Peter Fossett

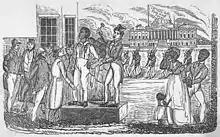
A slave auction

Eleven-year old Peter was put on the auction block, feeling like he was sold like a horse. He was purchased by Colonel John Jones who ran his plantation differently than Jefferson. At Monticello he had learned to read and write. Under threat of whippings, Peter continued these practices, and taught fellow slaves to read and write, but hid those activities. Catching Fossett reading a book once, Jones threw the book in the fire and said, "If I ever catch you with a book in your hands, thirty-and-nine lashes on your bare back." His father gave him a copy book so that he could write. Fossett forged papers for fugitive slaves so that it would appear that they were free.